Erling Folkvord

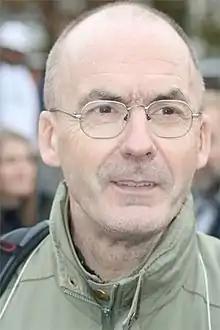
Erling Folkvord in 2009

Erling Folkvord (15 June 1949 – 1 March 2024) was a Norwegian politician for the Red Party and a member of the Parliament of Norway. A revolutionary socialist, he was one of the leading members of the Workers' Communist Party and the Red Electoral Alliance before they merged to form Red. He sat as a member of the Parliament of Norway from 1993 to 1997, becoming the first socialist to the left of the Socialist Left Party and the Labour Party in parliament since 1961. He later lost his position in 1997 and was a candidate for parliament until his death. He was a member of the Oslo City Council from 1983 to 1993, and again from 1999 to 2011. Folkvord became one of the best-known Norwegian politicians on the left who was not connected with the Labour Party and the Socialist Left Party.